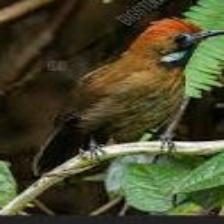
Species: ABBOTTS BABBLER
Scientific name: MALACOCINCLA ABBOTTI